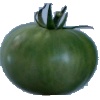
Label: Tomato not Ripened 1